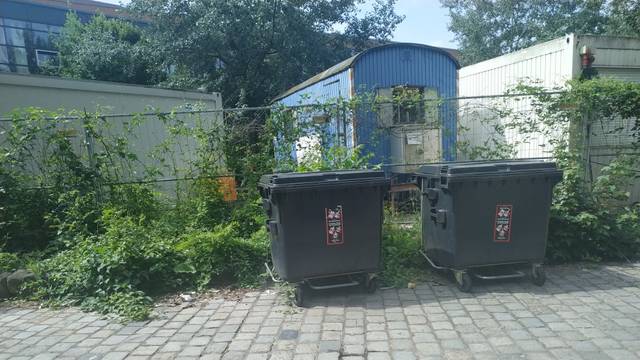
Region: Germany
Coordinates: 49.459, 11.086